FC Krasnoye Znamya Noginsk

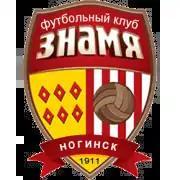

FC Krasnoye Znamya Noginsk is a Russian football team from Noginsk. It has played professionally in 1949, between 1958 and 1969, between 1994 and 2002, and from 2020 to 2023. Krasnoye Znamya's best result was being runner-up in the second-tier Soviet First League in 1959.